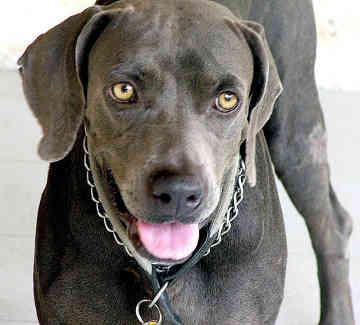
Weimaraner